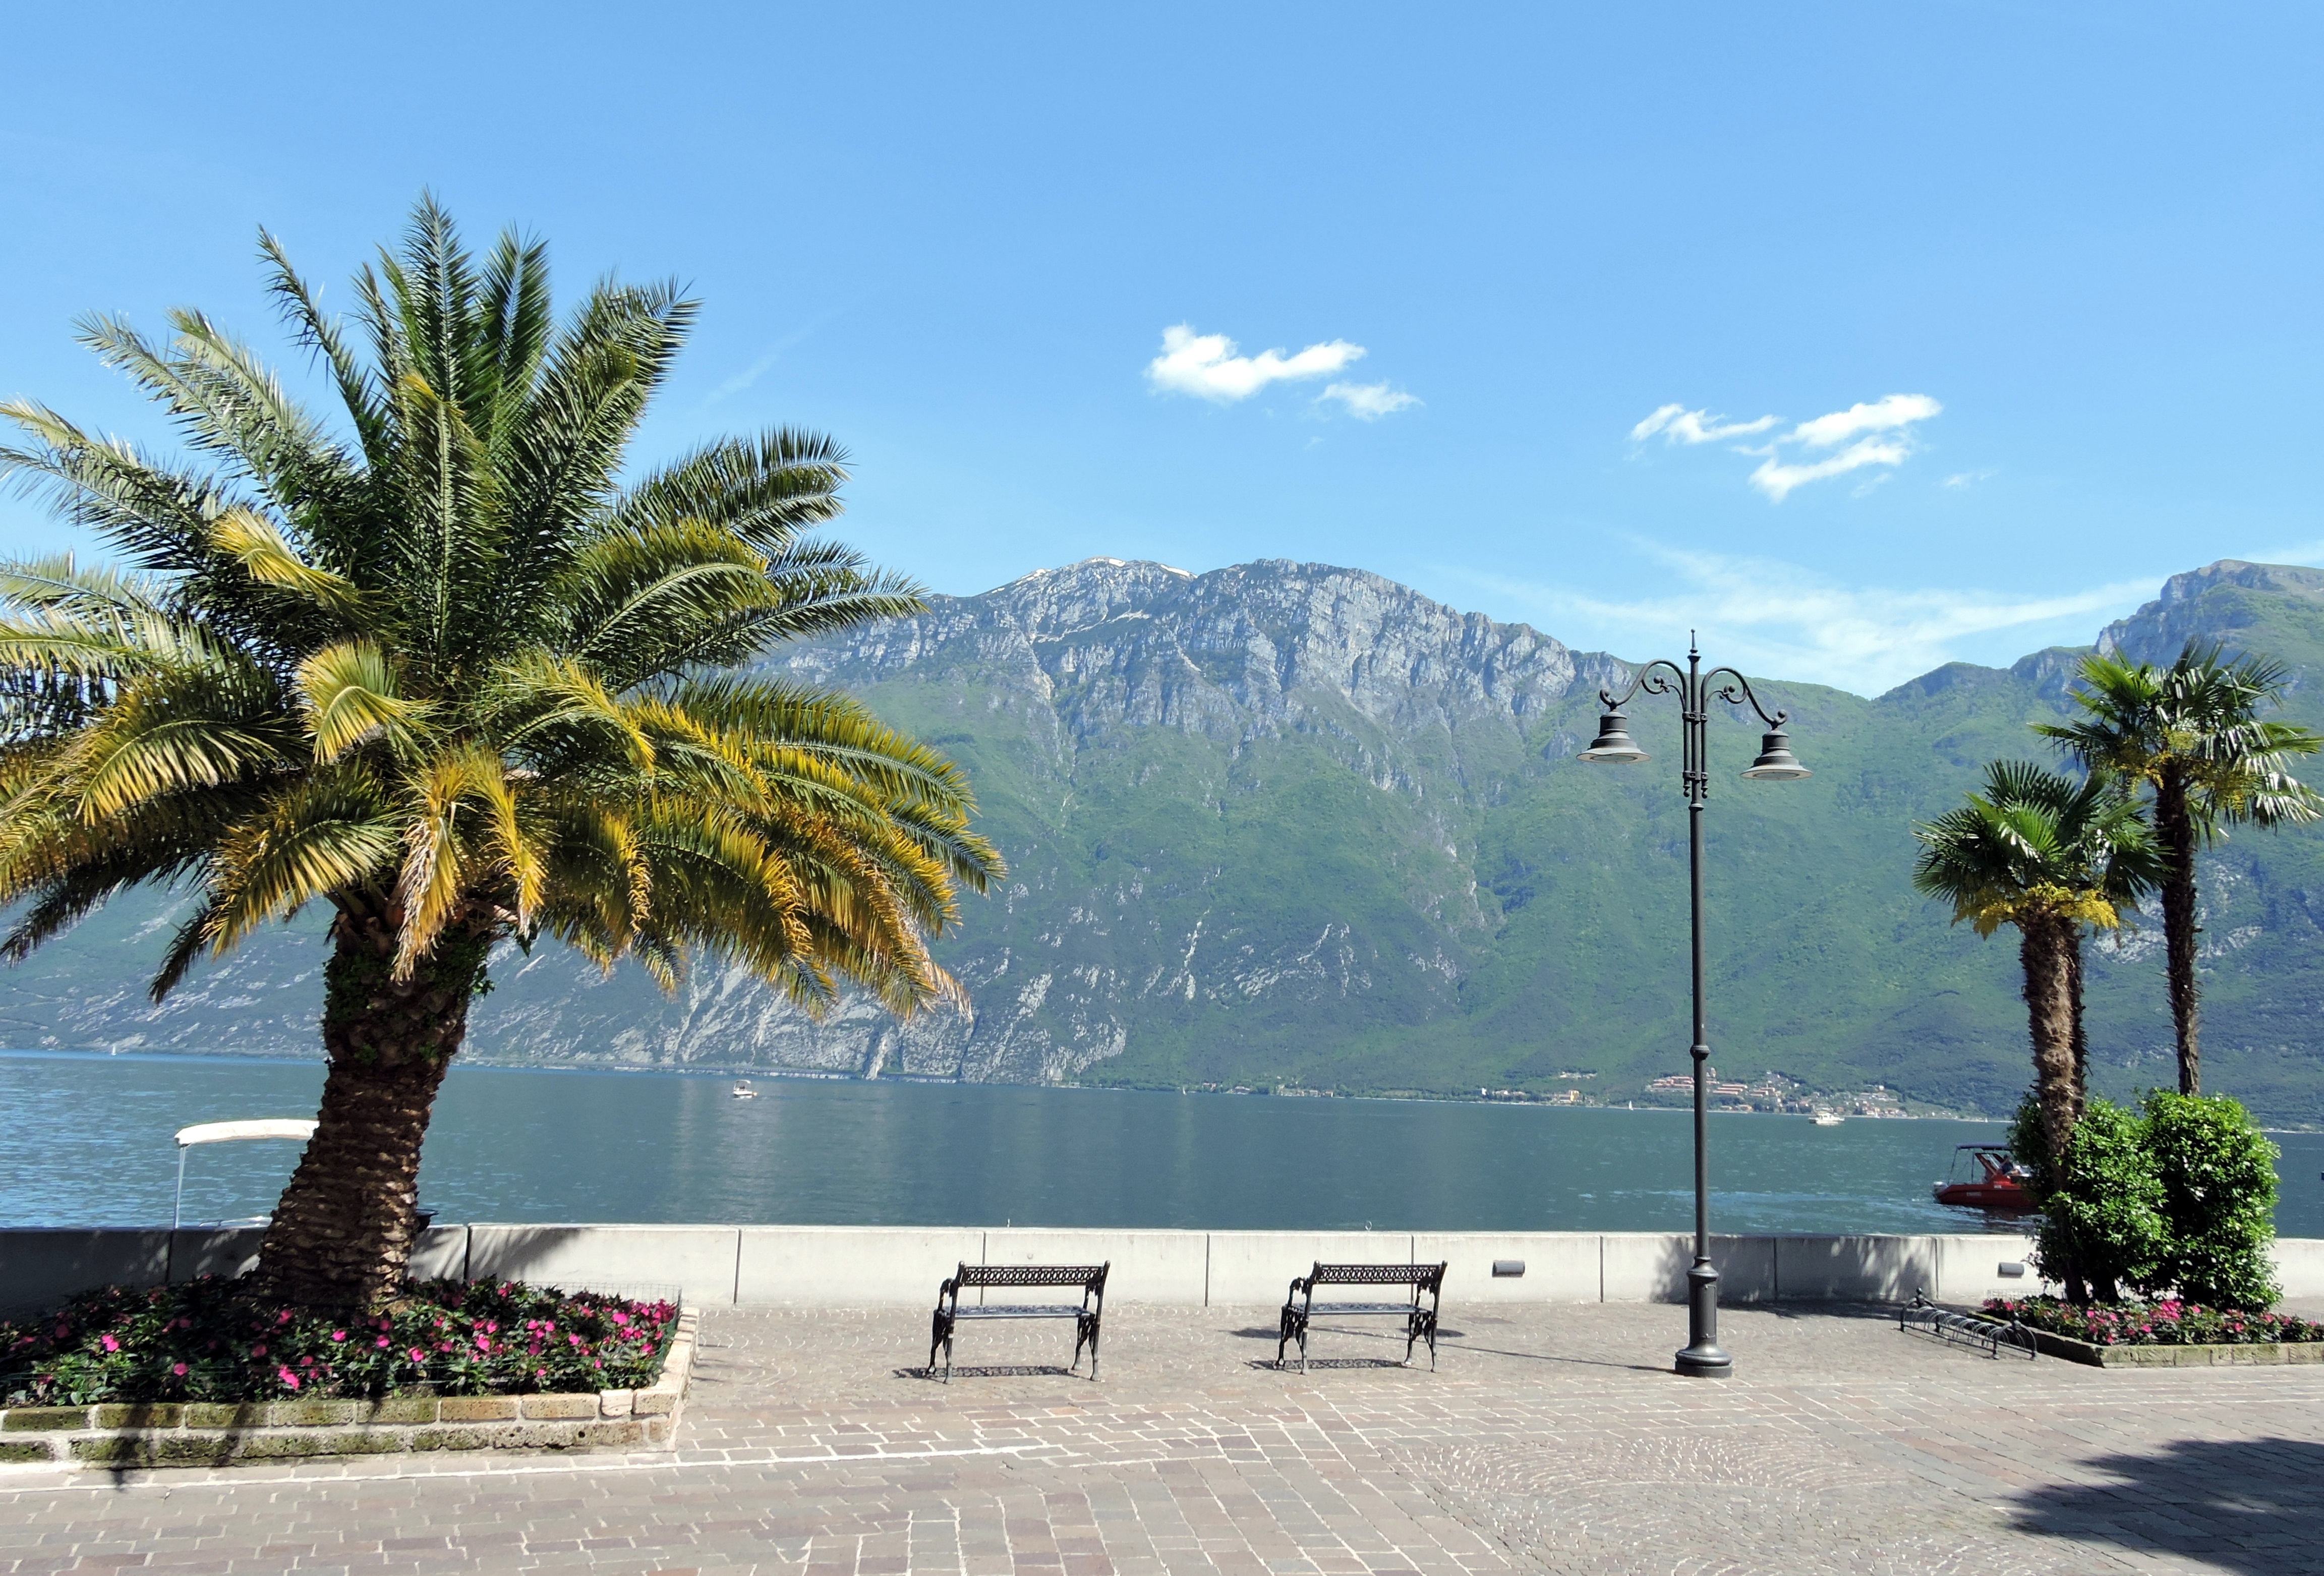
beach, sea, coast, tree, water, nature, mountain, plant, bench, lake, wall, walkway, vacation, bay, clouds, lamppost, palma, lake front, woody plant, arecales, palm family